James Scrimgeour

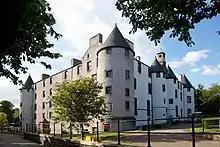
Dudhope Castle

Scrimgeour was patron of an altar in Dundee Parish Kirk dedicated to Saint Margaret of Scotland, and even after the Scottish Reformation was able to present candidates to this church position, in January 1580 he wrote to John Erskine of Dun recommending Robert Gray, a son of the laird of Ballegerno, who would be able to use the income to fund his studies at school and university.